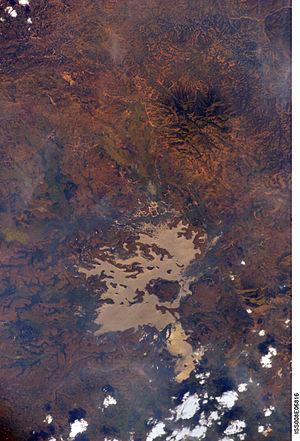
Le Menoua est une rivière de la Région de l'Ouest au Cameroun, et un affluent du Mbam, dans le bassin versant de la Sanaga.
Le Noun est une rivière au Cameroun, et un affluent du Mbam, dans le bassin versant de la Sanaga. Il constitue - dans la Région de l'Ouest - une limite naturelle entre le pays Bamiléké et ses départements sur sa rive gauche d'une part, et le pays Bamoun dans le département du Noun sur la rive droite d'autre part.